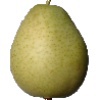
Label: Pear 1